Abruzzo

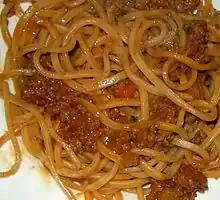
"Spaghetti alla chitarra" of Teramo

There are four main ports in Abruzzo: Pescara, Ortona, Vasto and Giulianova.